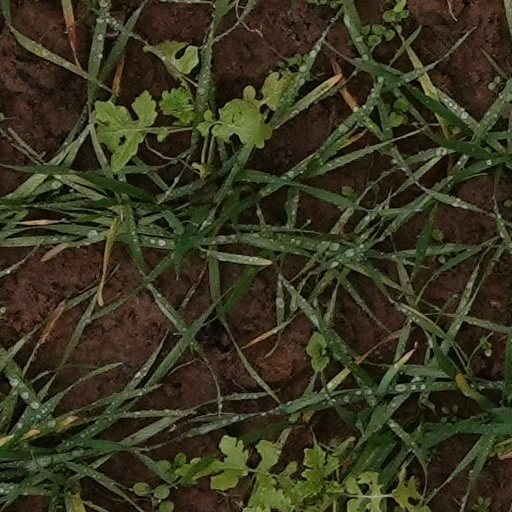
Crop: wheat